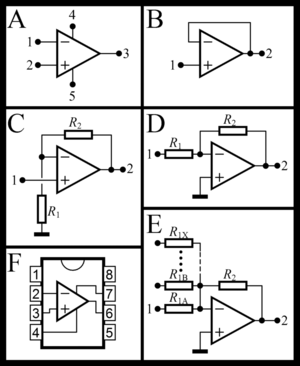
Operationsforstærker / Diagrammer og koblinger
Operationsforstærkeren. A viser diagramsymbolet, B-E viser forskellige koblinger der involverer operationsforstærkere, og F viser en af de mest udbredte standarder for benforbindelserne på praktiske operationsforstærkere.
En operationsforstærker er en differensforstærker, oftest realiseret som et integreret kredsløb: Den bruges i en lang række forskellige delkredsløb der behandler analoge elektriske signaler, f.eks. til at forstærke og addere signalernes størrelse, eller omsætte fra strøm til spænding. Navnet kommer af at man oprindeligt brugte operationsforstærkere i analoge regnemaskiner der kan foretage matematiske regneoperationer direkte på analoge signaler.